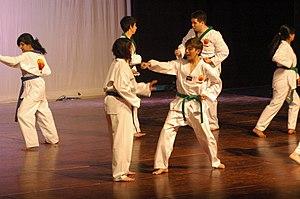
Démonstration de TaeKwonDo durant la semaine de la culture à l'université ITESM Campus Ciudad de México